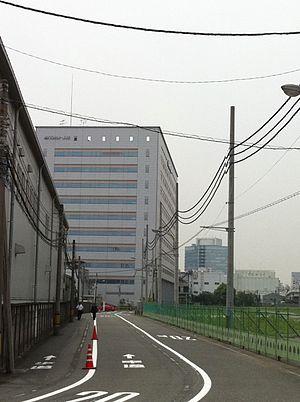
JVC KENWOOD Corporation est une entreprise japonaise d'électronique grand public qui résulte de la fusion de JVC et Kenwood Corporation. Il s'agit d'une holding financière qui détient 100 % des sociétés JVC et Kenwood Corporation.